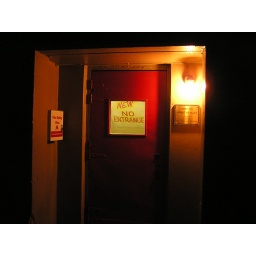
the little red door in the alley